Describe the emotion expressed in this image:  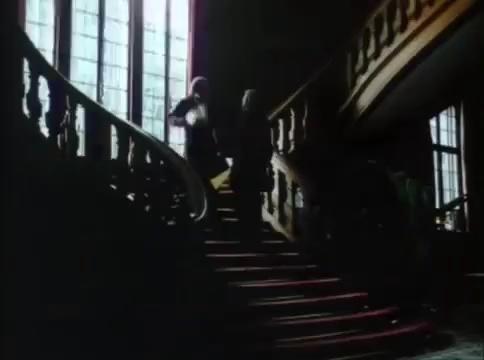
This person displays Suffering, valence and arousal with low intensity.